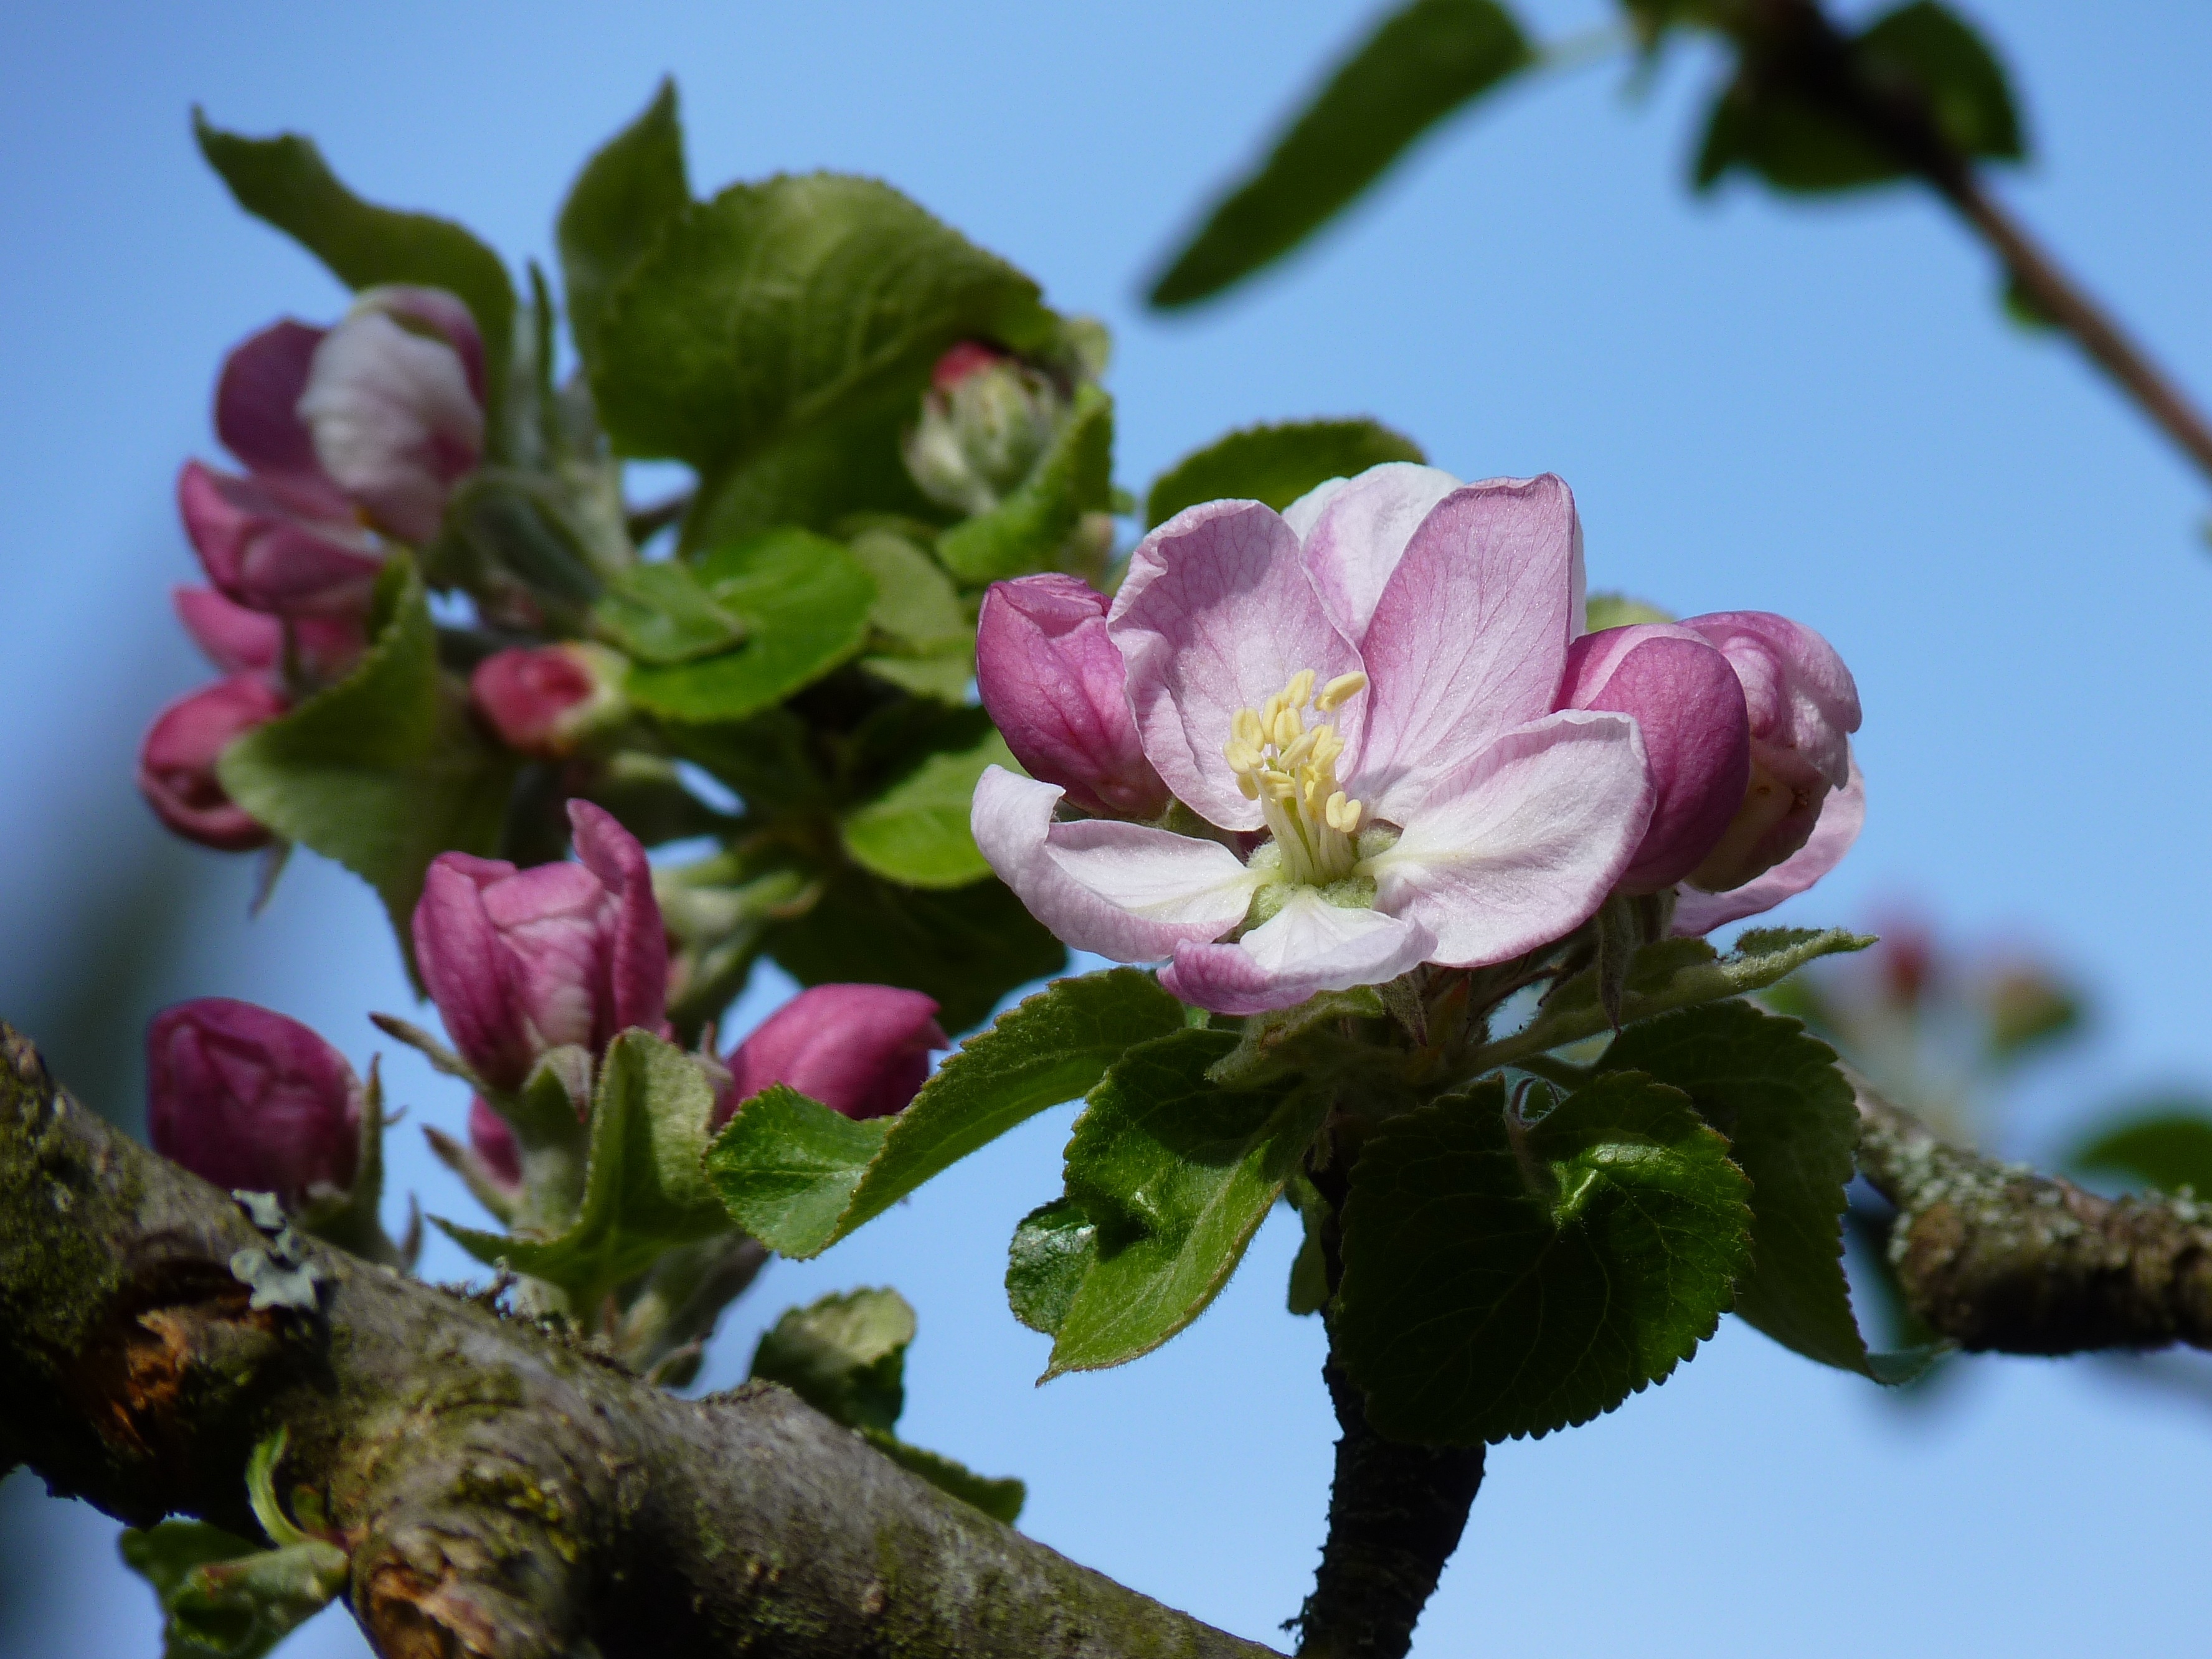
apple, tree, nature, branch, blossom, plant, sky, fruit, leaf, flower, petal, bloom, rose, food, spring, produce, botany, blue, garden, pink, close, flora, wildflower, leaves, shrub, beautiful, bud, spring flower, apple tree, macro photography, blossomed, spring awakening, apple blossom, kernobstgewaechs, flowering plant, rose family, apple tree blossom, herrlich, land plant, apple blossom branch